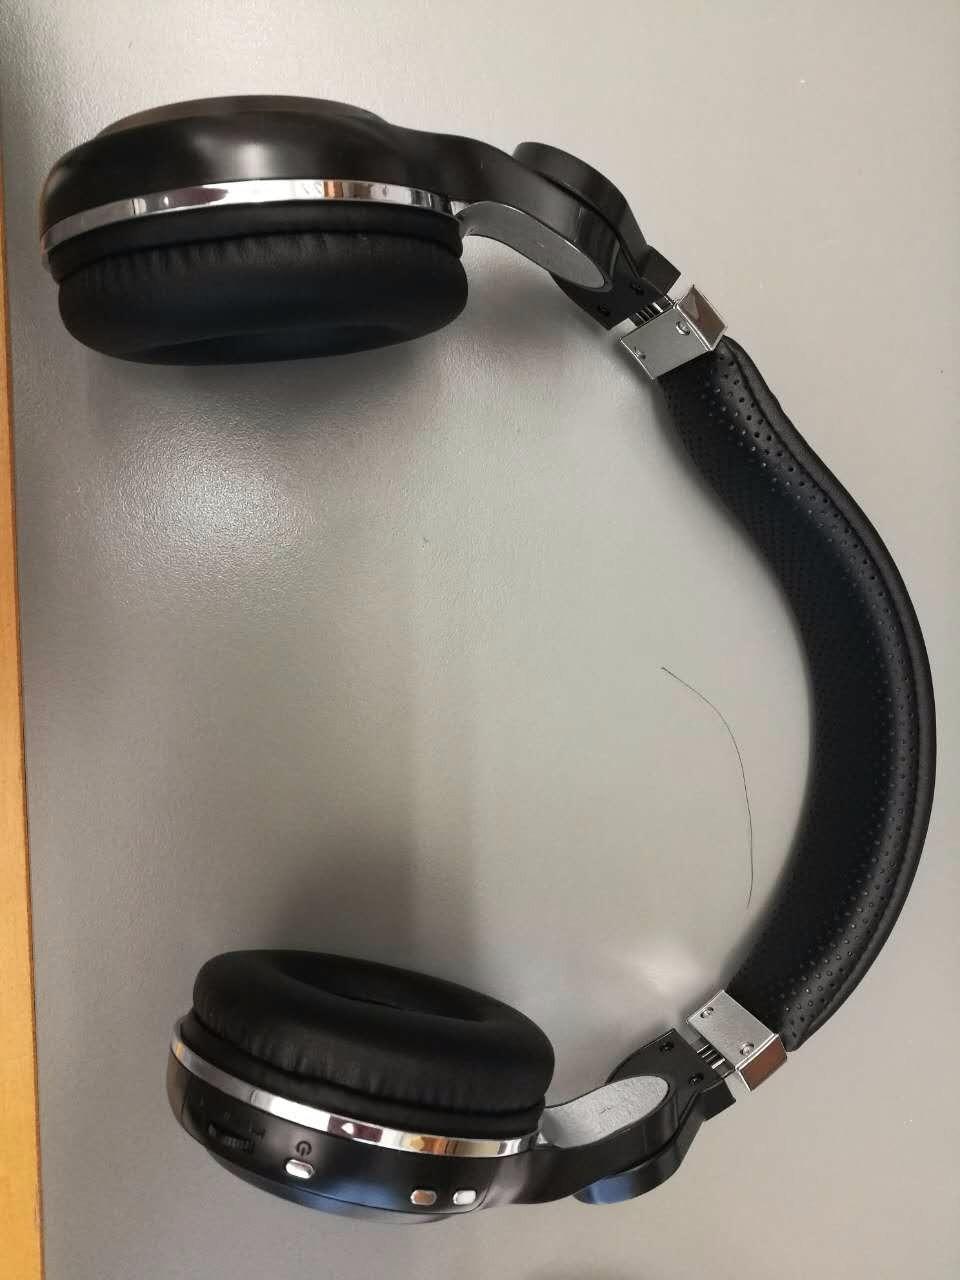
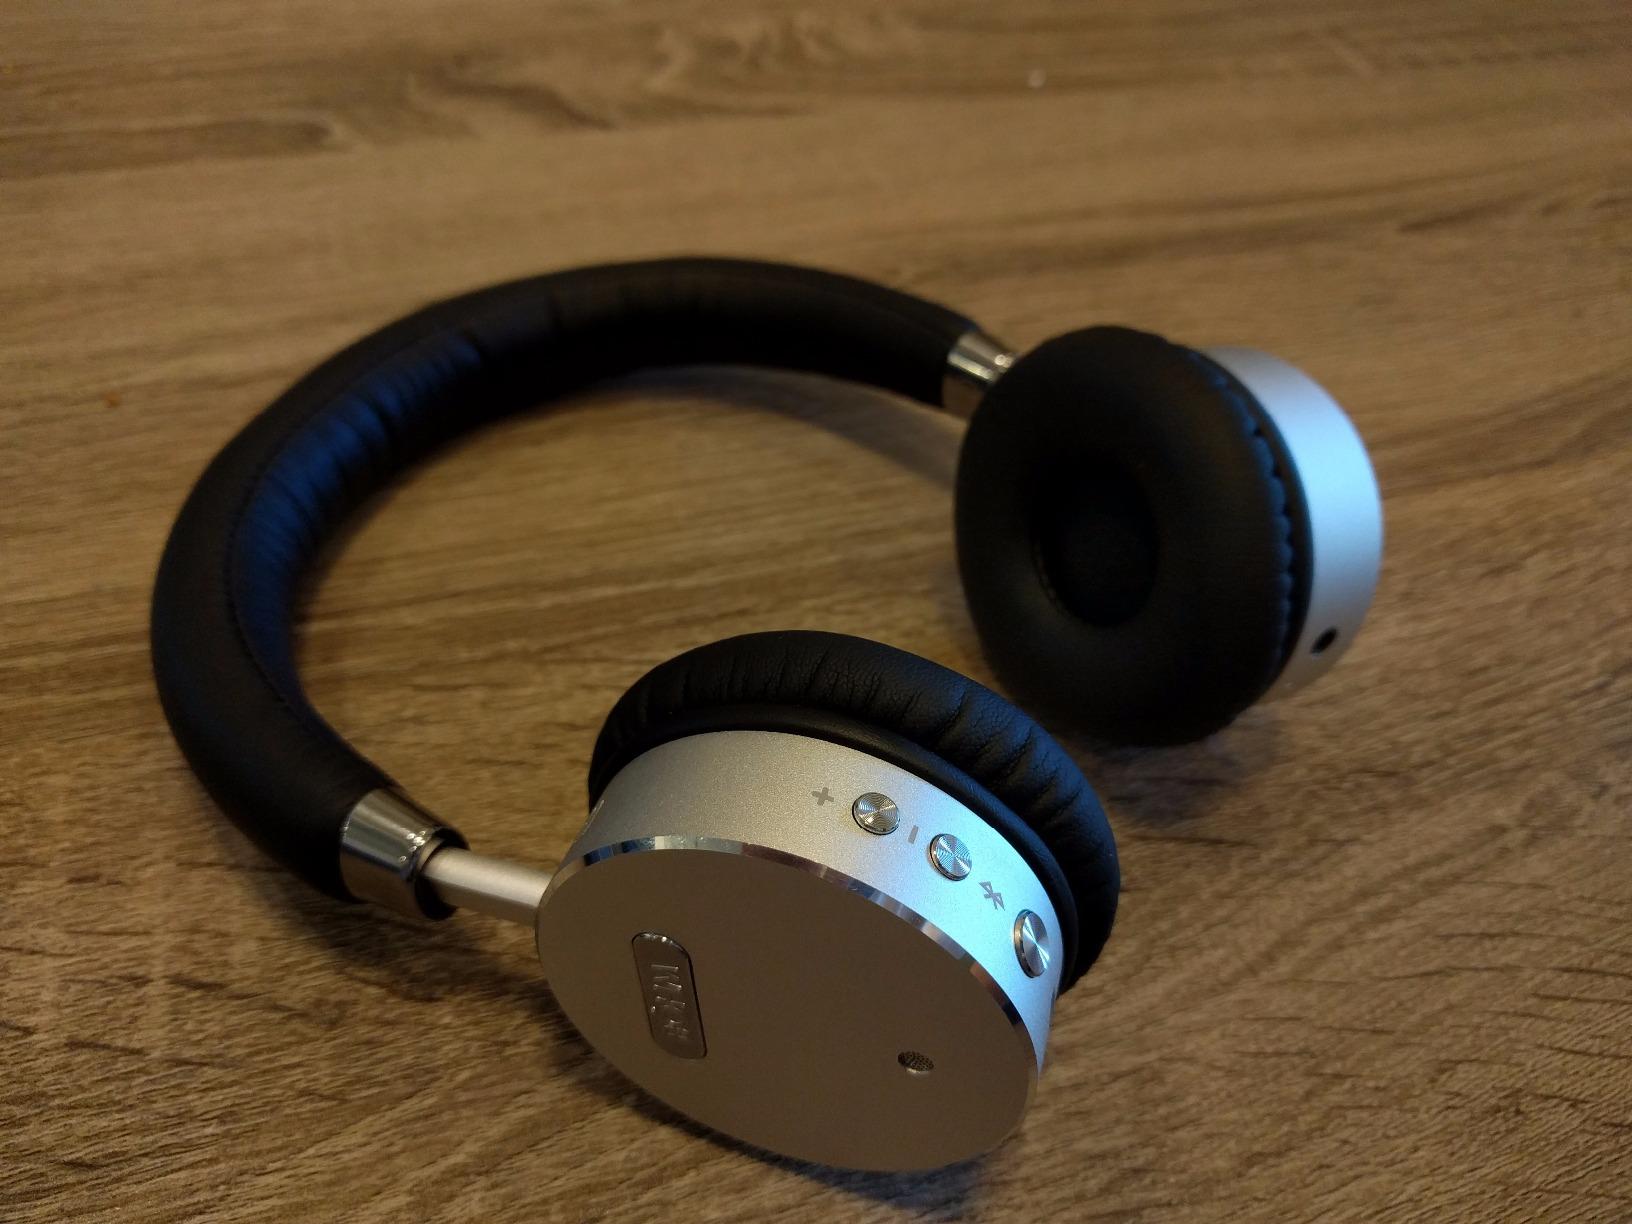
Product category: headphones
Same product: no